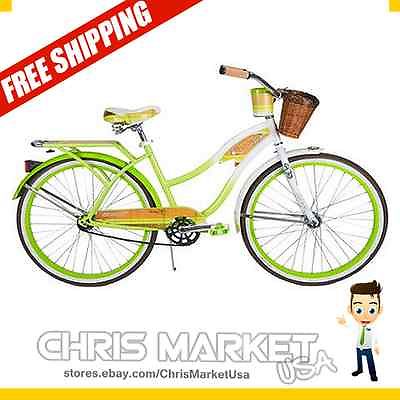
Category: bicycle